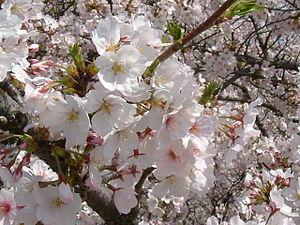
Les sakura sont les cerisiers ornementaux du Japon ainsi que leurs fleurs. La cerise vient d'une autre espèce de Prunus.